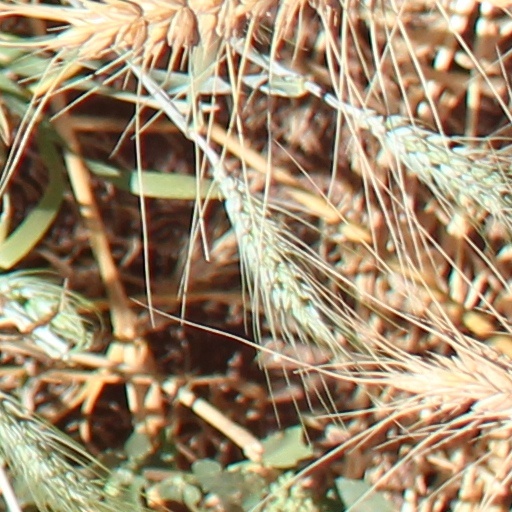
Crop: wheat